Nauta

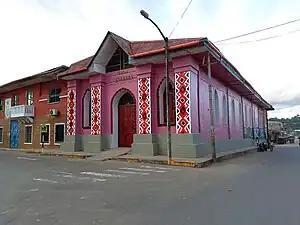

The Subprefect responded to the request with a document dated December 17, 1829, addressed to the Governor of Misiones based on the official communication from the Prefect of the department, giving the following instructions: